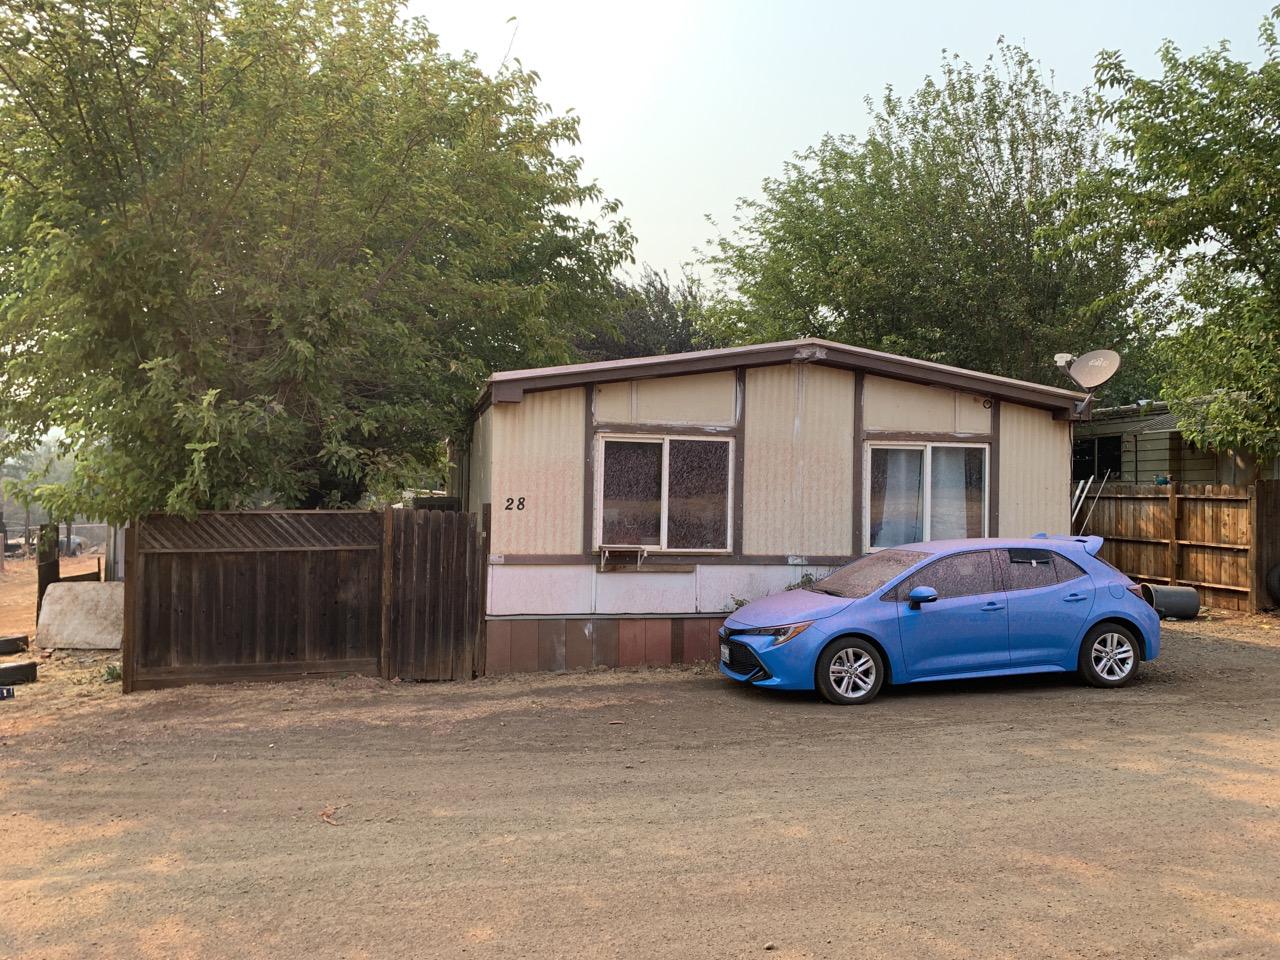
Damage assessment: affected